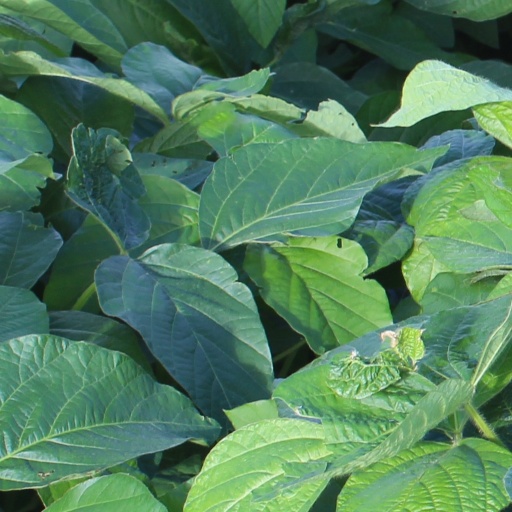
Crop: soybean